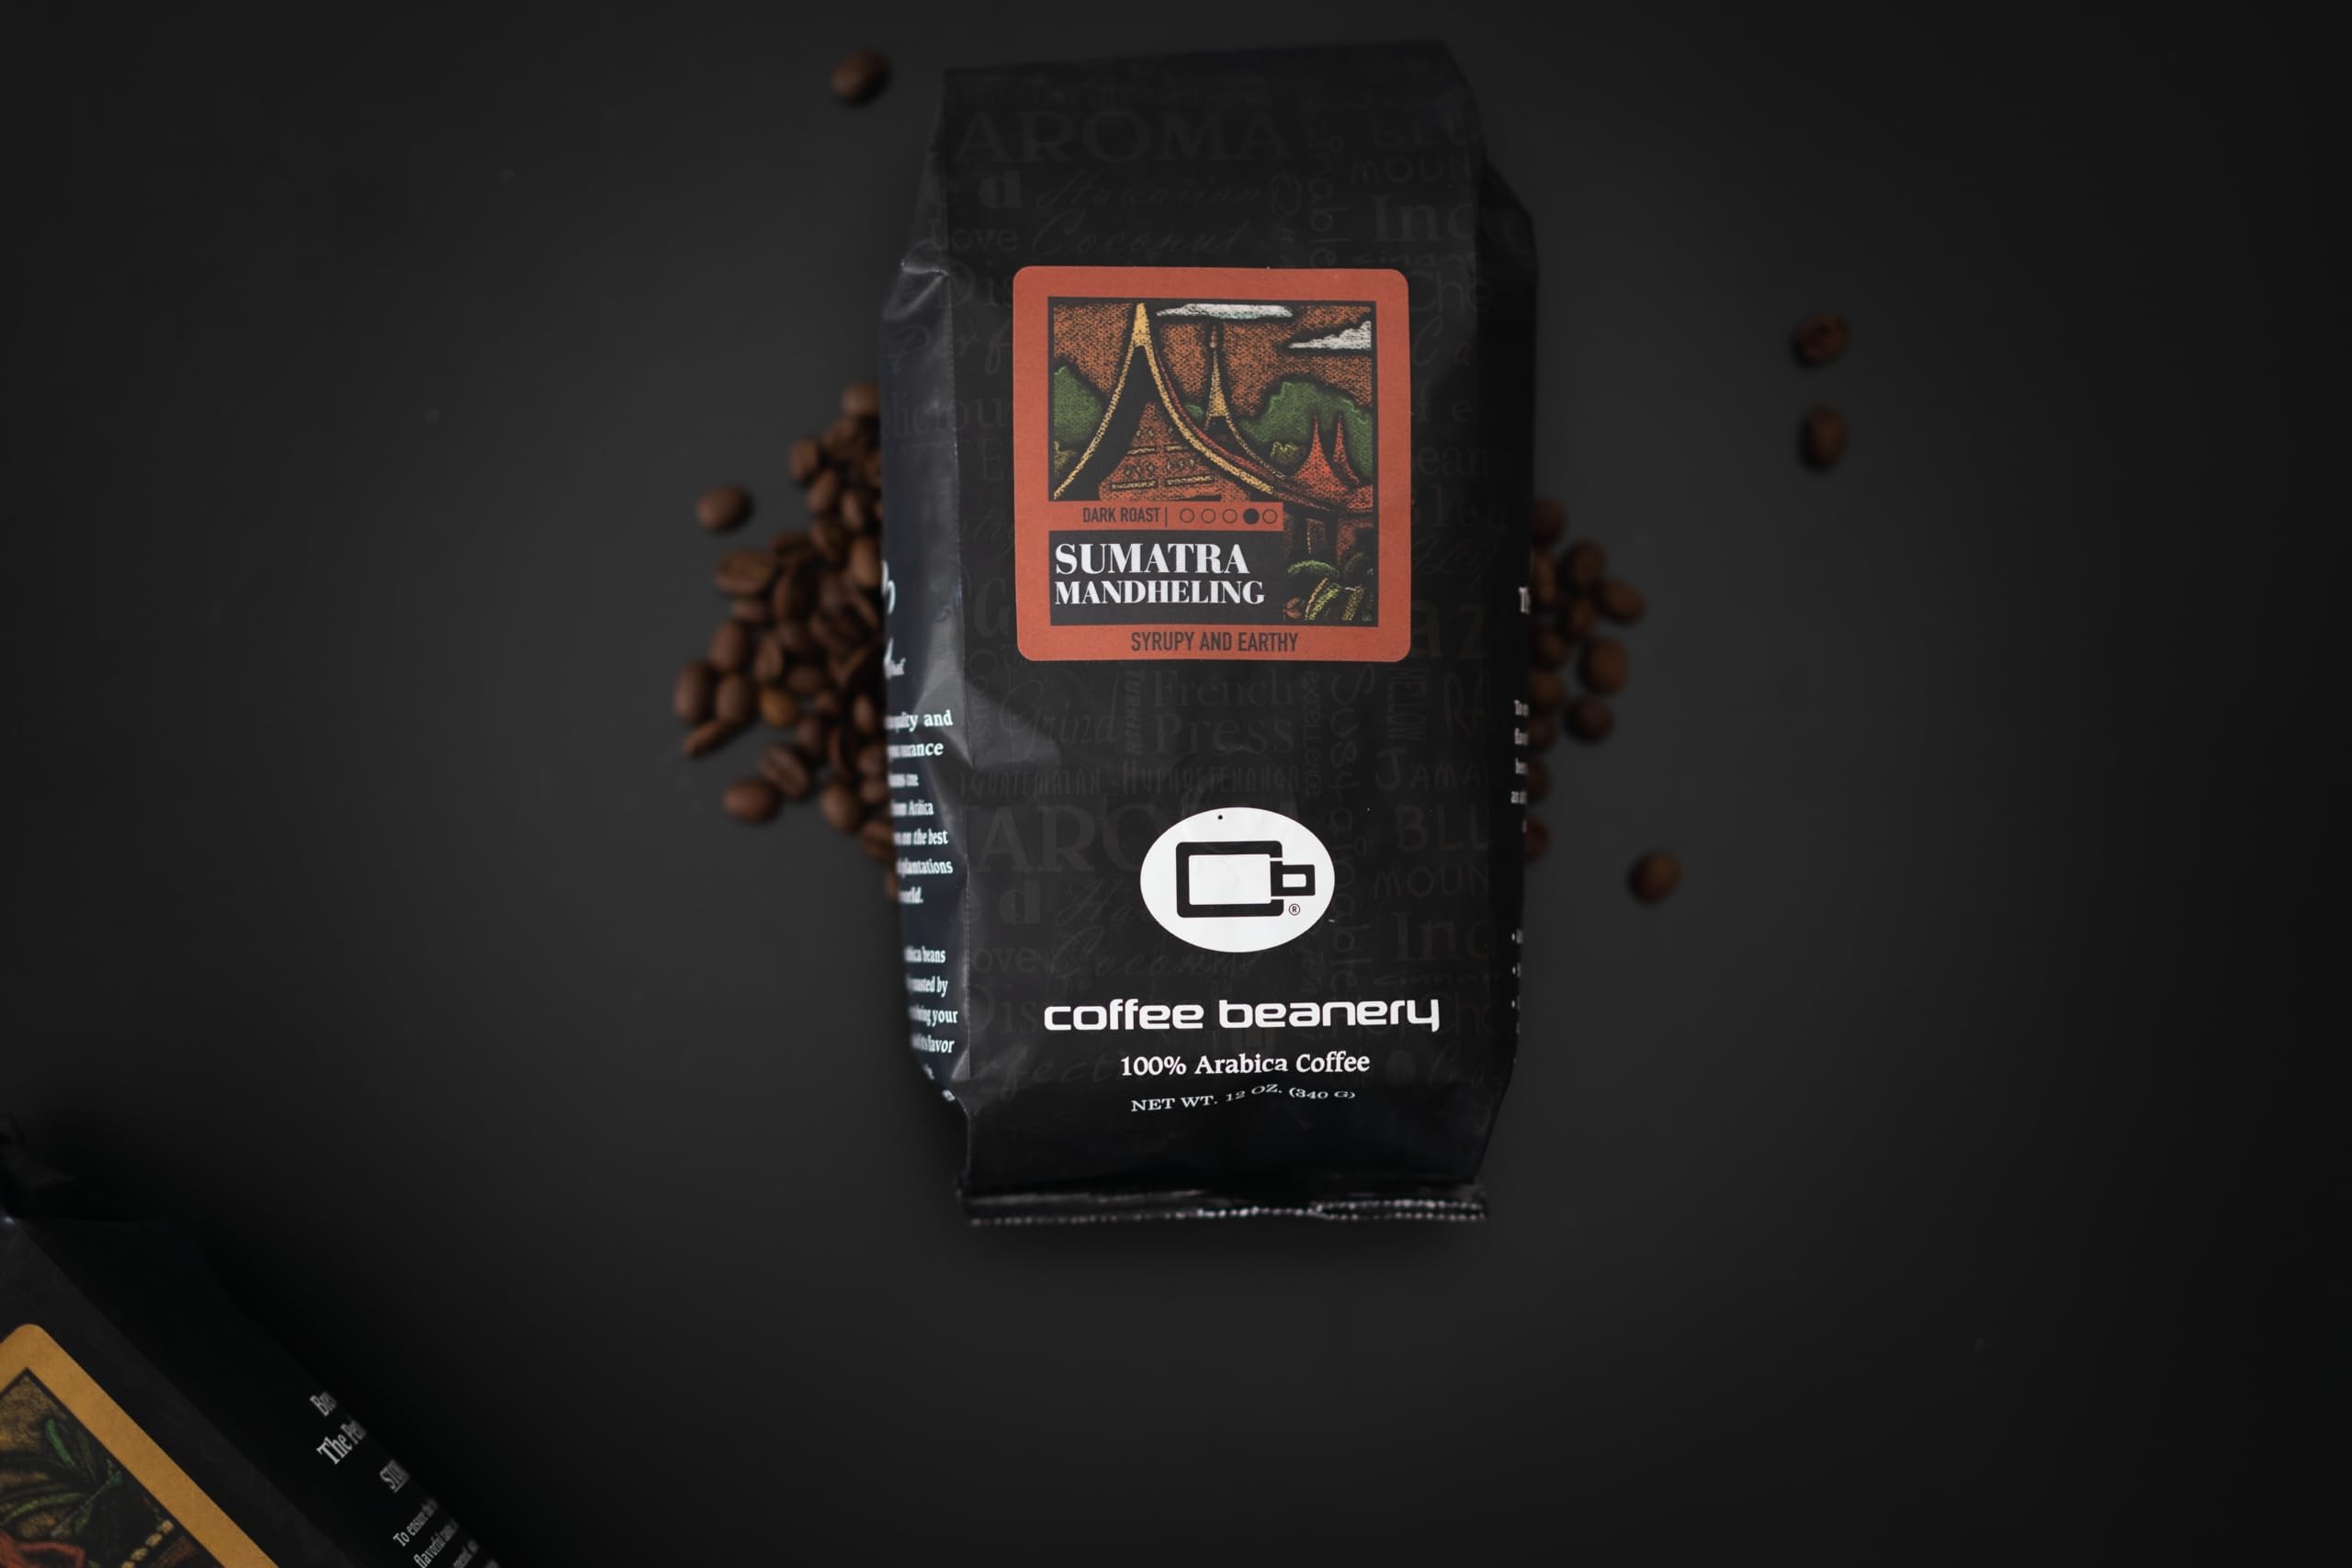
Item Name: Sumatra Mandheling Specialty Coffee | 1 Bag of 12oz. Coffee (Whole Bean) | Dark Roast
Bullet Point 1: Sumatra Mandheling is an exotic, full bodied coffee that is earthy with an herbal aroma and vibrant acidity. Because beans from Sumatra vary in size, this coffee is very delicate and requires careful monitoring to bring out its rich, earthy flavor to your morning cup. This coffee has a bitter and sweet flavor, a smooth and thick body, a medium acidity, and an earthy, lingering aftertaste.
Bullet Point 2: The island of Sumatra in Indonesia has been known for its coffee since 1696 when the Dutch introduced coffee plant cutting to the rich, fertile land. Arabica coffees of Sumatra are the only cultivated at the higher elevations.
Bullet Point 3: The Coffee Beanery has the highest standards in the industry when it comes to providing the finest specialty coffees in the world. We believe the real artistry in producing the perfect bean is in the right roast for each variety.
Bullet Point 4: Our master roaster roasts each of our specialty coffees to the peak of its taste potential — choosing from a wide range of roasts. The result? Some of our specialty arabica coffees are slightly sweet. Others have a bit of snap.
Bullet Point 5: But each one of our fine specialty coffees has its own distinctive flavor components that are enhanced by our roasting expertise.
Product Description: Sumatra Mandheling is an exotic, full bodied coffee that is earthy with an herbal aroma and vibrant acidity. Because beans from Sumatra vary in size, this coffee is very delicate and requires careful monitoring to bring out its rich, earthy flavor to your morning cup. The Coffee Beanery has the highest standards in the industry when it comes to providing the finest specialty coffees in the world. We believe the real artistry in producing the perfect bean is in the right roast for each variety. Our master roaster roasts each of our specialty coffees to the peak of its taste potential — choosing from a wide range of roasts. The result? Some of our specialty arabica coffees are slightly sweet. Others have a bit of snap. Still others display a complex, earthy flavor. But each one of our fine specialty coffees has its own distinctive flavor components that are enhanced by our roasting expertise.
Value: 12.0
Unit: Ounce

Price: 16.45